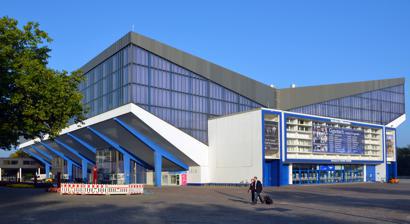
Building: Grugahalle
Country: Germany
Year built: 1958
Multi-purpose hall in Essen, Germany Grugahalle Grugahalle Location within North Rhine-Westphalia Address Messeplatz 2 Essen Germany Coordinates 51°25′52″N 6°59′52″E / 51.43111°N 6.99778°E / 51.43111; 6.99778 Operator Messe Essen GmbH Type Arena Genre(s) Concerts, sporting events, political events, AGMs Capacity 7700 (seated), 10,000 (unseated) Construction Broke ground October 1956 Opened 25 October 1958 ( 1958-10-25 ) Renovated 1995 Architect Ernst Friedrich Brockmann [ de ] , Gerd Lichtenhahn Website Grugahalle.de The Grugahalle is a multi-purpose indoor arena located at the edge of the Botanischer Garten Grugapark in Essen , Germany. Opened on 25 October 1958, its seating capacity is about 7,700 people and about 10,000 for unseated events. The building was heritage -listed in 2000. The Grugahalle is the venue for concerts, sport events, political rallies, annual general meetings of large companies, and live screenings of significant sport events. Notable past events include the concert of Bill Haley and accompanying riots three days after the hall's opening. The Essener Jazztage (Essen Jazz Days) from 1959 to 1961 brought international performers like Ella Fitzgerald , Oscar Peterson , and the Dave Brubeck Quartet to the city. Later, The Beatles , The Rolling Stones , The Beach Boys , Led Zeppelin , The Who , Status Quo , Rush , ABBA , The Grateful Dead and many other groups included the Grugahalle in their tours. Frank Zappa and The Mothers of Invention gave their first concert in Germany there in front of an audience of 13,000 during the Internationale Essener Songtage [ de ] in 1968. This was followed in 1969 by the Internationales Essener Pop & Blues Festival which included Fleetwood Mac , Yes , Free , Deep Purple , Pink Floyd , Muddy Waters , Champion Jack Dupree , the Pretty Things , Queen and Tangerine Dream . In September 1971, the Grugahalle was the venue for most of the games of the 1971 European basketball championship . In November 1987, the World Judo Championships were conducted there. Several handball clubs, including TUSEM Essen , used the hall for their home games from 1970 to 2005. The Grugahalle was the main venue for the 82nd Katholikentag in September 1968, and in 1969 for the convention of the German Communist Party . Later that year, Willy Brandt , Helmut Schmidt , and Franz Josef Strauß held rallies for the 1969 West German federal election . In 1994 the European Council summit convened there. References